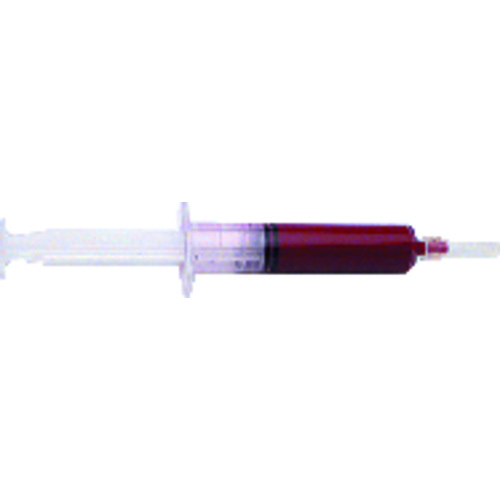
5 g - Blue Diamond Polishing & Lapping Compound (Grade 15)
Brand: ET02 New 2021
Item #: MJ5615M5 Brand: Universal Super Abrasives Model #: 15M5 Product Specifications For Use With Preparatory finishing for Carbide, hardened steel, sapphire, beryillium, copper etc. Micron Size ‎10 - 20 Type Diamond Polishing & Lapping Compound Concentration Medium Color Blue Gram 5 Gram Grade 15
Category: Hardware > Tool Accessories > Sanding Accessories